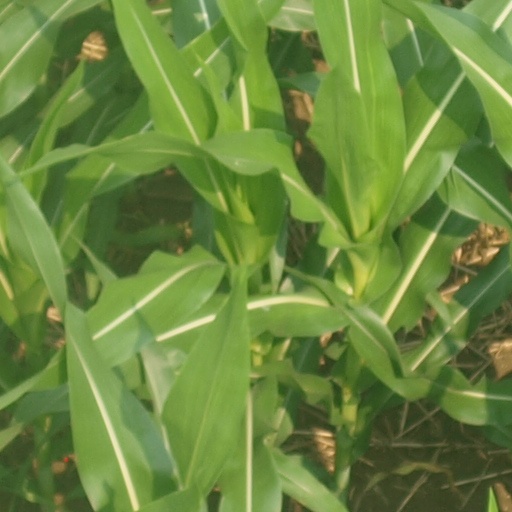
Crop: maize; corn